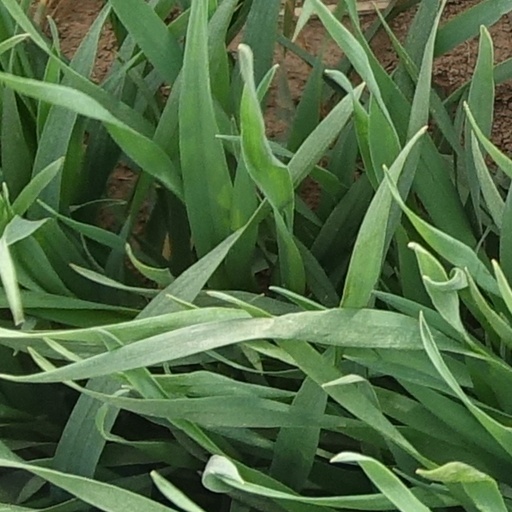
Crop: wheat